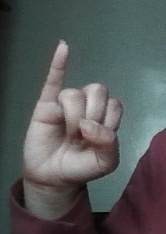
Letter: meem